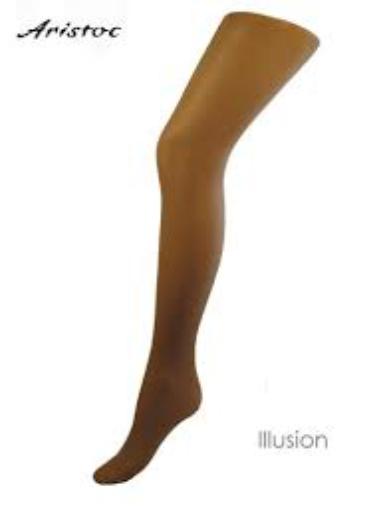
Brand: Aristoc
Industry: Clothes